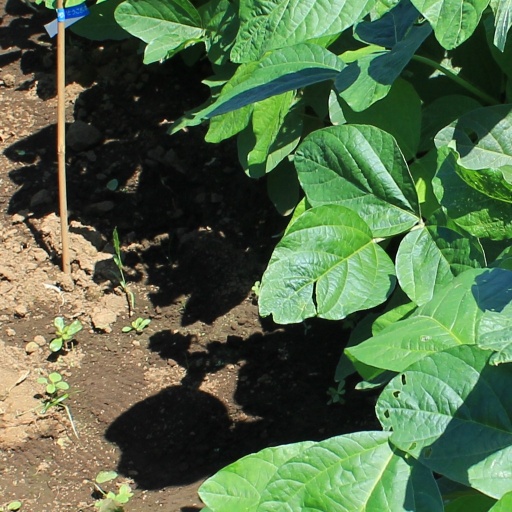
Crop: soybean